La Barthe-de-Neste

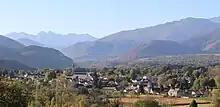
La Barthe-de-Neste (Hautes-Pyrénées)

La Barthe-de-Neste (literally "La Barthe of Neste") is a commune in the Hautes-Pyrénées department in southwestern France.